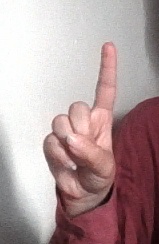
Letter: bb